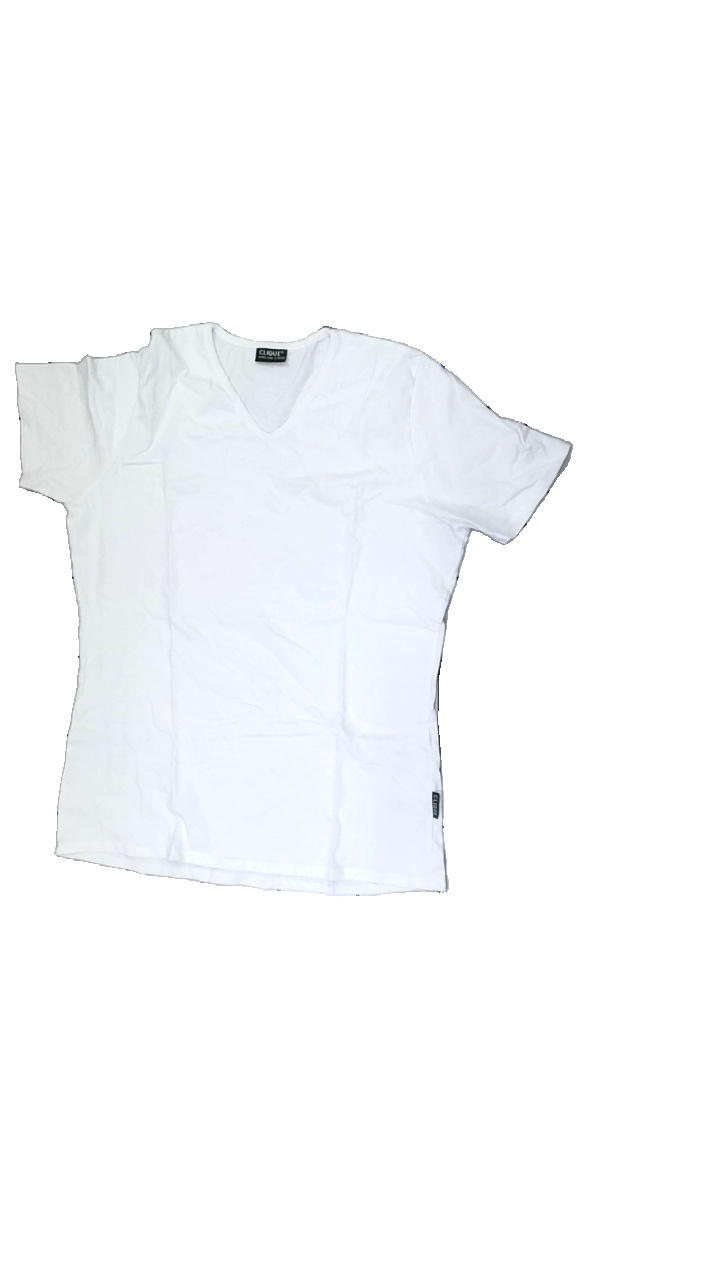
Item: T-shirt (Men)
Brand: Clique
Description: white t-shirt
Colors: White
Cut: Regular, V-collar
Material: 100% Cotton
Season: All
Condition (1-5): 4
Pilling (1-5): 5
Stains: Minor
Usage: Reuse
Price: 50-100